Japanese idol

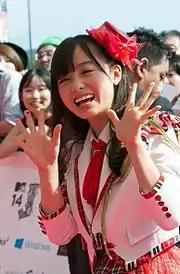
Kanna Hashimoto (pictured 2014), then a member of Rev. from DVL, performed as a local idol in Fukuoka. After a fan-taken photo went viral in 2013, Rev. from DVL crossed over to mainstream media.

Around 1985, idols soon became unpopular after the public became disillusioned with the idol system. By the 1990s, public interest in idols began to wane, as audiences lost interest in singing and audition programs, particularly due to a shift in attitudes caused by Japan's economic collapse. The media coined the term to describe the stagnation of the idol industry beginning in 1990.